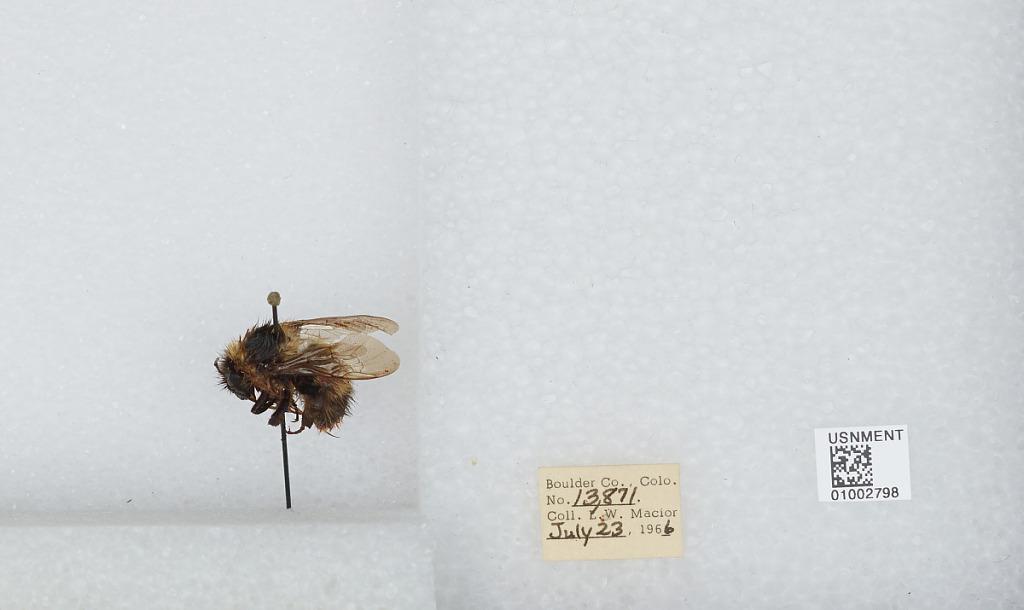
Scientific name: Bombus (Alpinobombus) balteatus Dahlbom
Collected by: L. Macior
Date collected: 1966-7-23
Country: United States
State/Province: Colorado
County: Boulder
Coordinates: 40.0275, -105.252